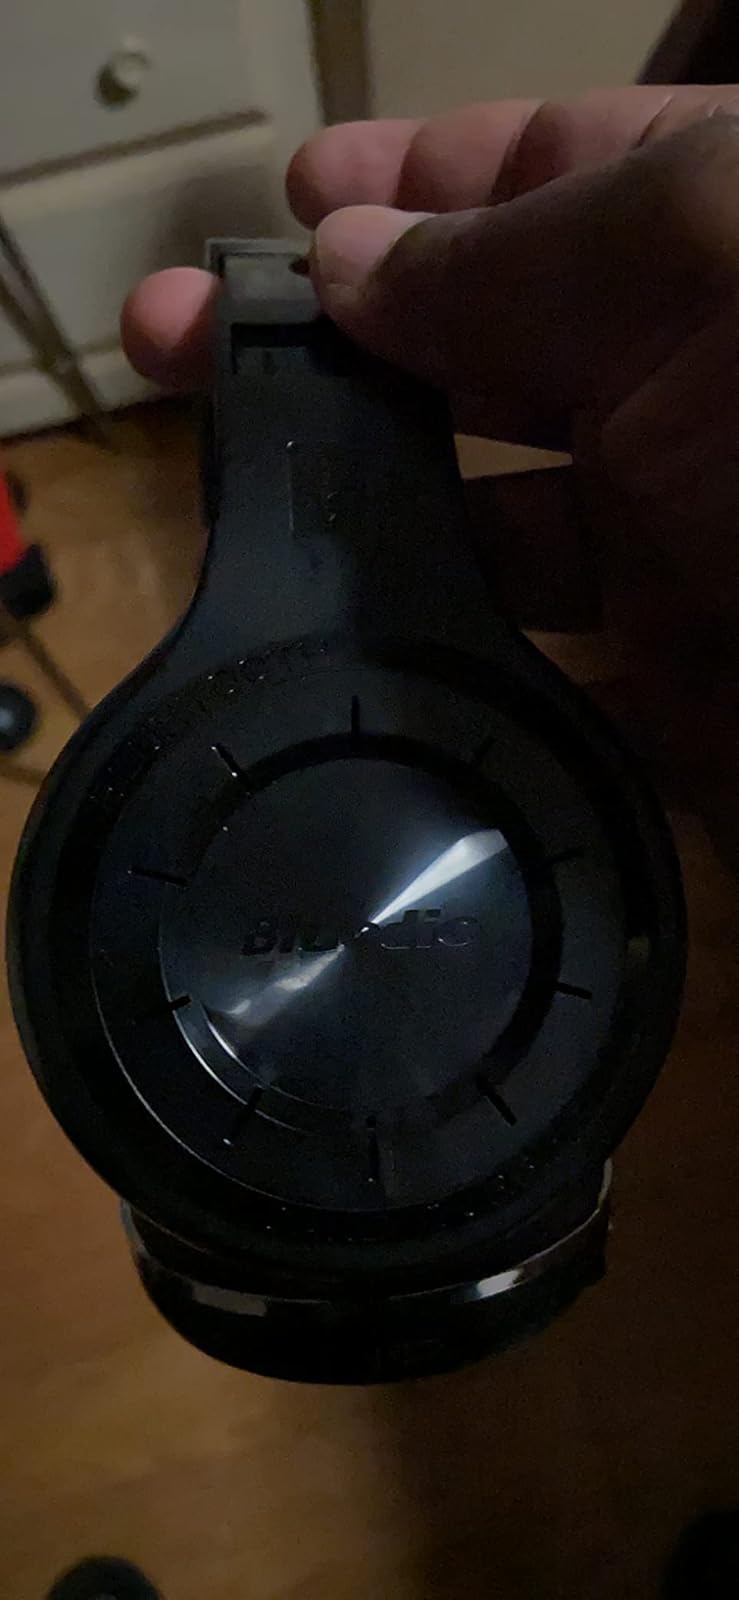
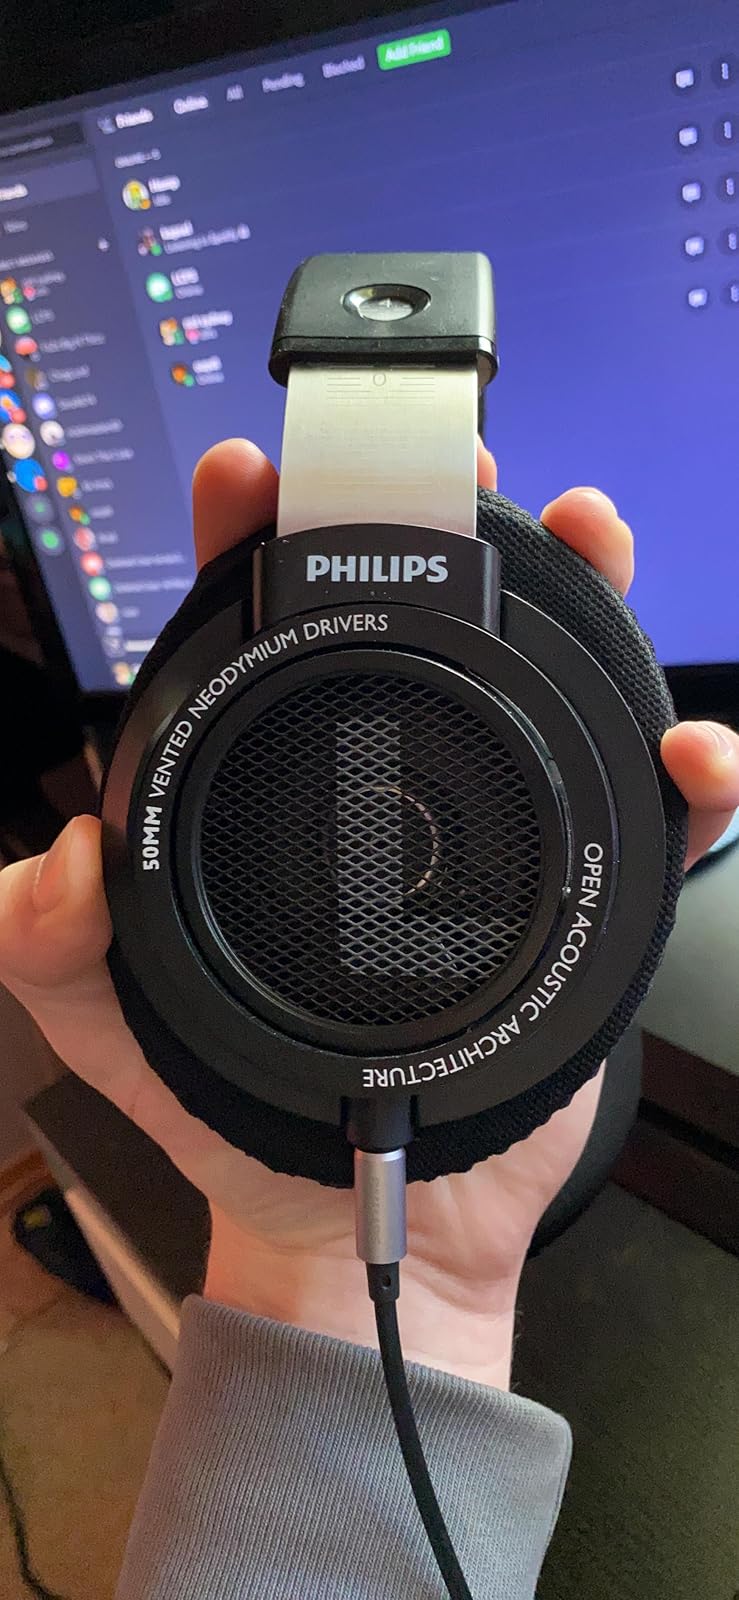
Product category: headphones
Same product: no